John Knight (Exmoor pioneer)

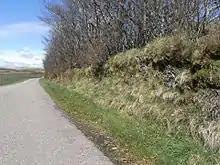
Stock-proof hedgebank erected circa 1824 by John Knight, this particularly well-preserved section separating the Forest of Exmoor from the manor of North Molton, to the west (left)

In August 1818 he purchased at public tender the 10,262 1/4 acre former royal forest of Exmoor and began what became the largest single land reclamation project in England. The Forest of Exmoor had been sold by King George III's Commissioners of Woods, Forests and Land Revenues. He had a connection with the area as his aunt Mary Knight was the wife of Col. Coplestone Warre Bampfield (d.1791) of Hestercombe, Somerset, the nephew of Sir Coplestone Warwick Bampfylde, 3rd Baronet (c. 1689–1727), lord of the manors of Poltimore and North Molton, both in Devon. Col. Coplestone Warre Bampfield was a great-grandson of Sir Coplestone Bampfylde, 2nd Baronet (c. 1633–1692). The manor of North Molton is adjacent to the east side of the Forest of Exmoor and the Bampfylde family had certain valuable ancient grazing rights over the forest. Knight later increased his Exmoor estate to about 20,000 acres by purchasing surrounding land, particularly the so-called "allotments" which had been granted by the royal commissioners to the principal adjoining landholders to compensate them for the loss of their ancient rights over the royal forest. He built a stock-proof stone-faced wall or hedgebank around the whole estate, nearly 29 miles long, together with about 22 miles of public roads, and commenced the great task of reclaiming the rough grazing of the high moors, all over 1,000 ft, to arable production, and built two farmsteads, Honeymead and Cornham, to the east and west respectively of his own residence at Simonsbath House, Simonsbath, formerly the only residence on the forest, built by James Boevey (1622–1696) in 1654, which already had enclosed farmland of 108 acres.